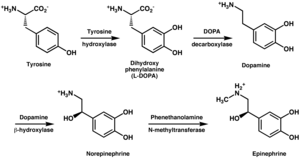
La tyrosine est un acide α-aminé dont l'énantiomère L est l'un des 20 acides aminés protéinogènes standard, codé sur les ARN messagers par les codons UAU et UAC. Sa chaîne latérale comporte un groupe phénol dont l'hydroxyle est légèrement acide. Cet acide aminé n'est pas essentiel chez les mammifères mais peut néanmoins être produit en quantité insuffisante par l'organisme dans certains cas particuliers, nécessitant alors un apport alimentaire.